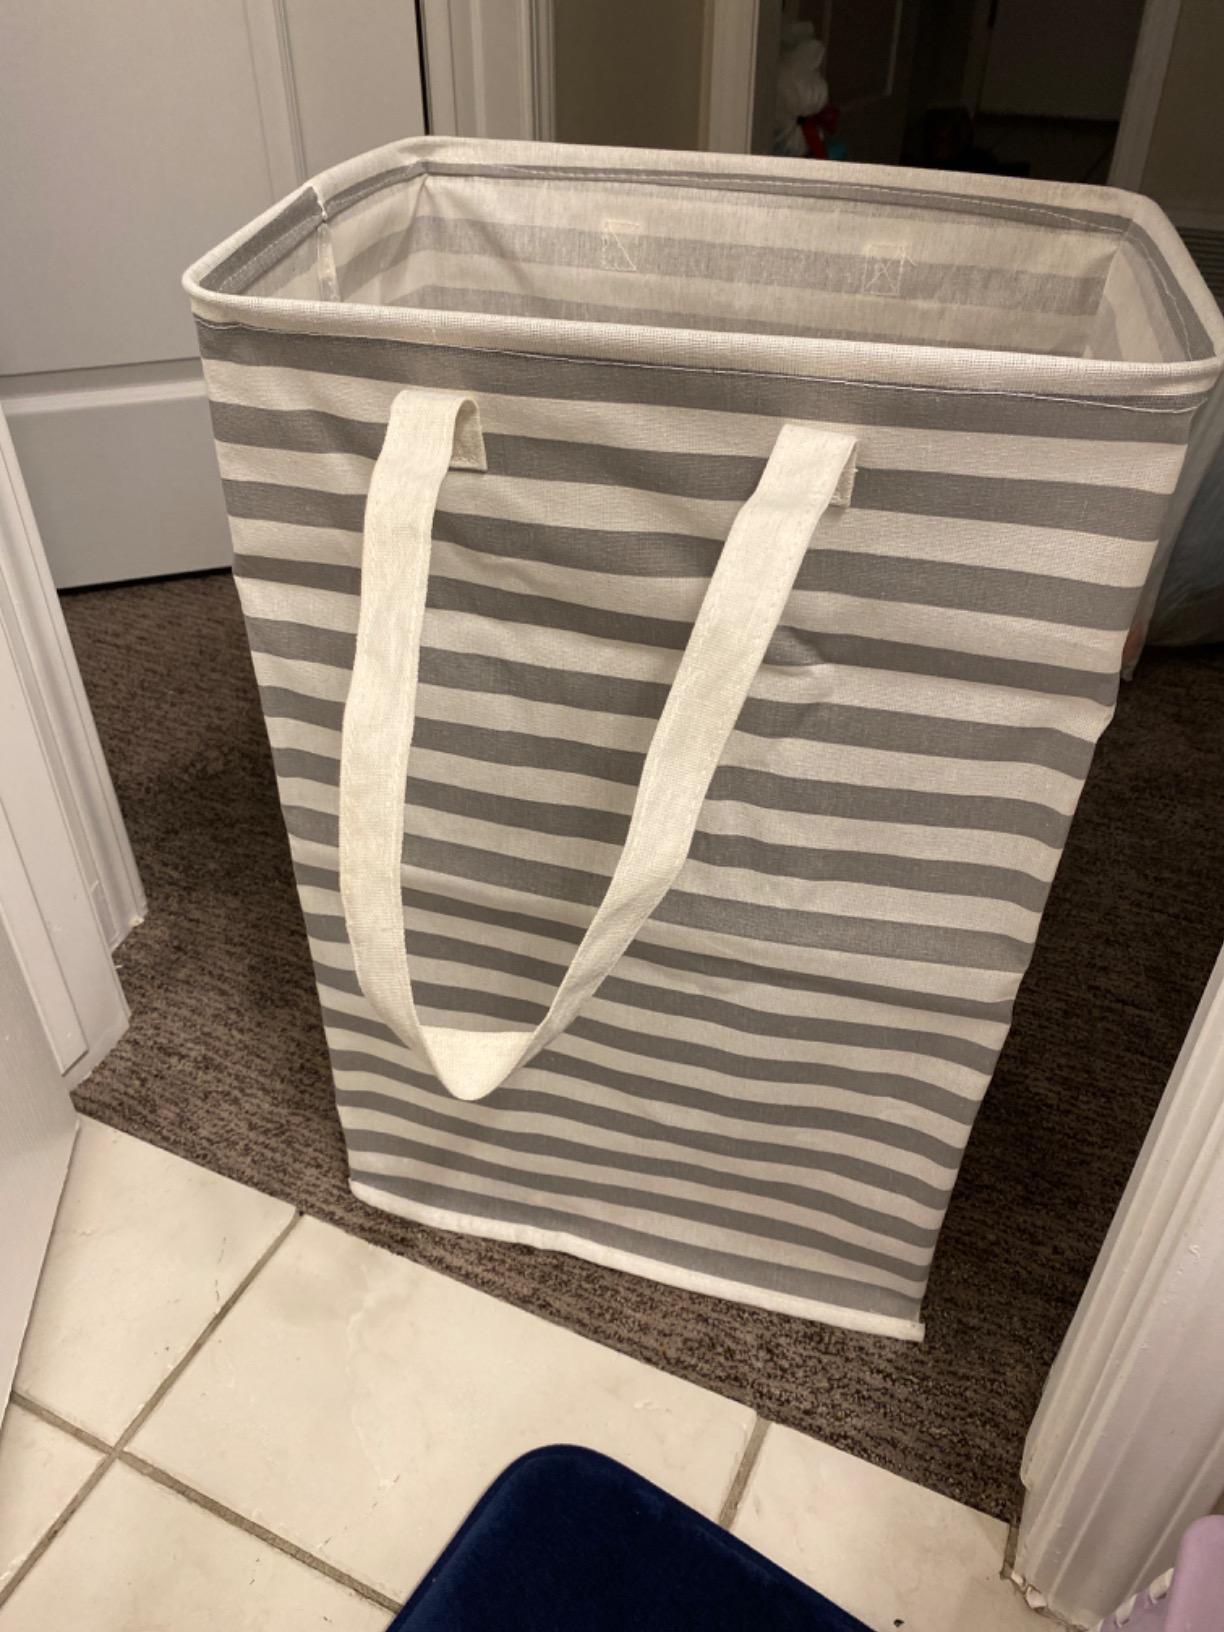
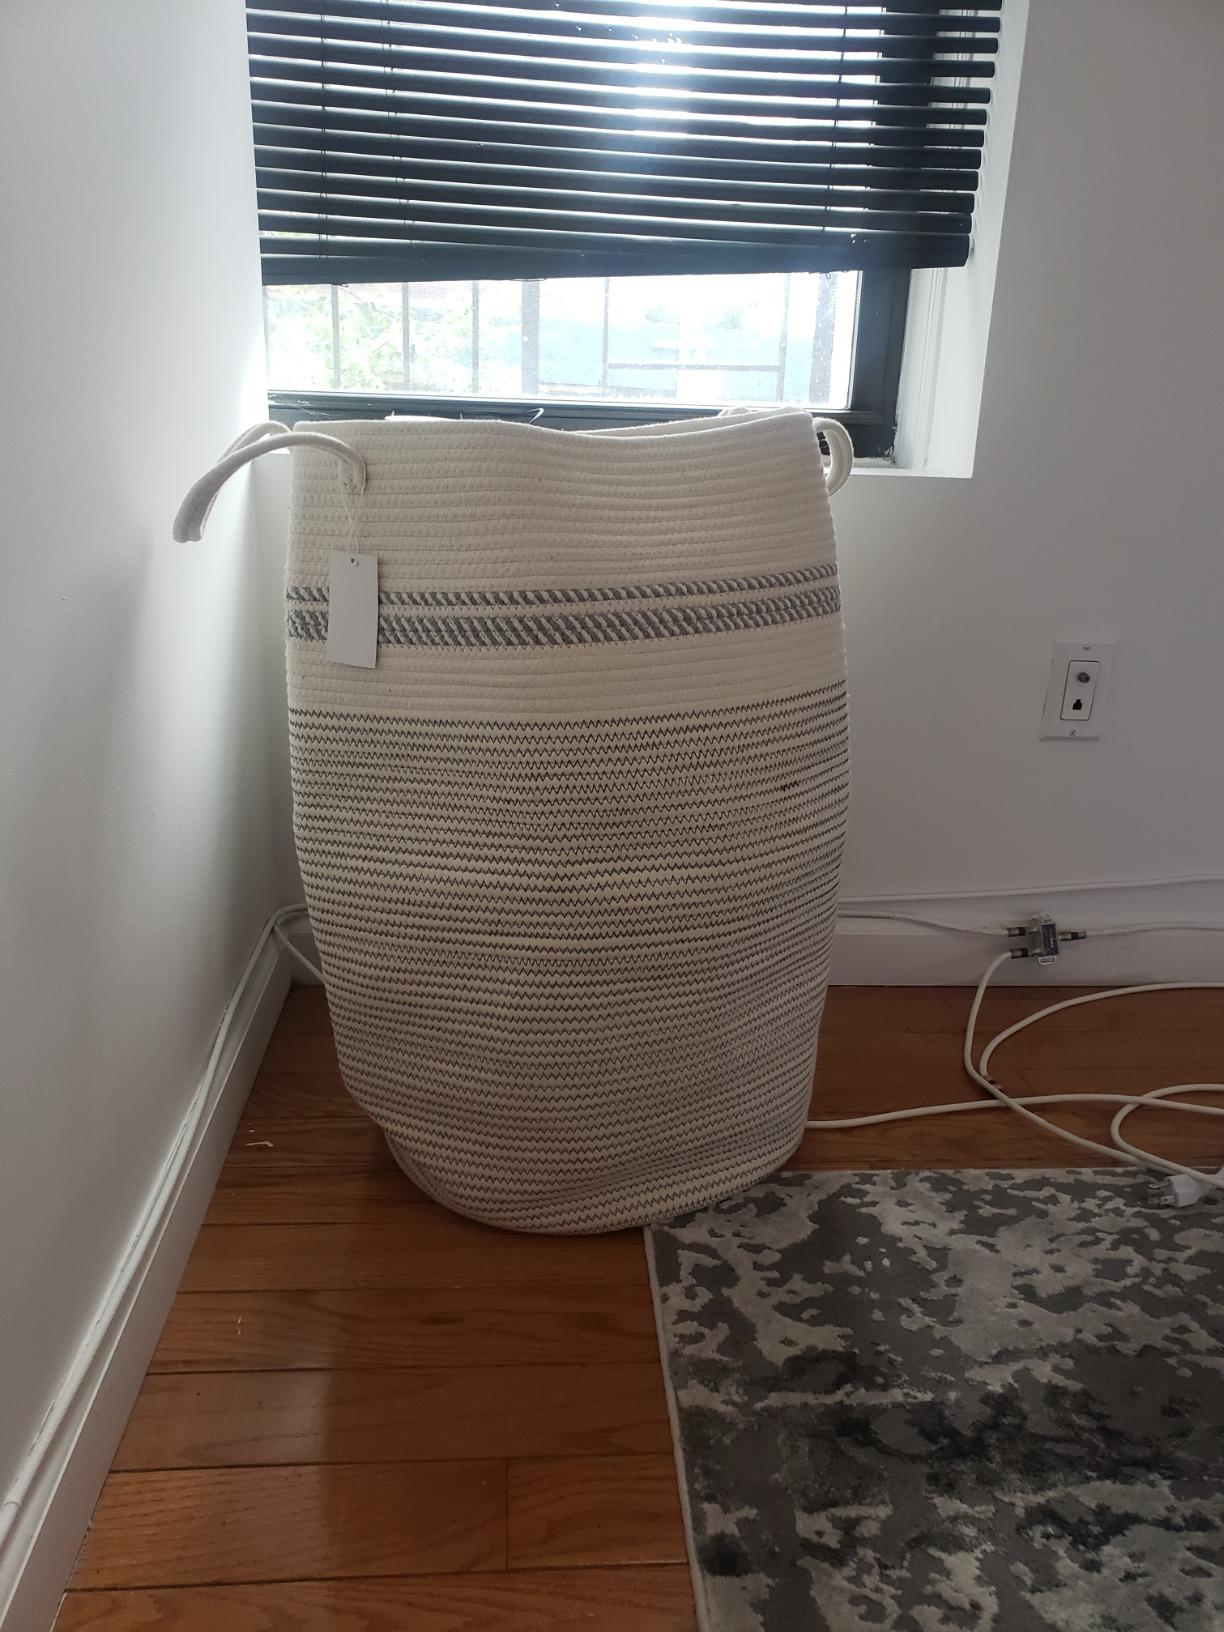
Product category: items_hamper
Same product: no